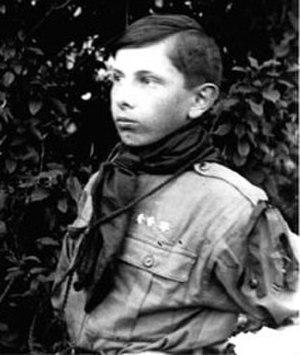
Stepan Andriïovytch Bandera, né le 1ᵉʳ janvier 1909 dans la province de Kalouch dans l'Est de l'Empire austro-hongrois et mort assassiné le 15 octobre 1959 à Munich, est un homme politique et idéologue nationaliste ukrainien.